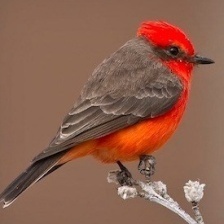
Species: VERMILION FLYCATHER
Scientific name: PYROCEPHALUS OBSCURUS